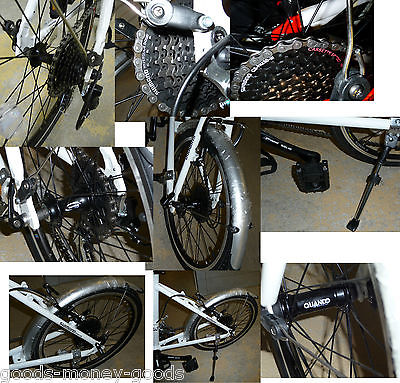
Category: bicycle